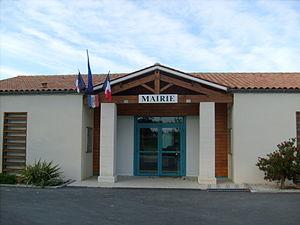
Pessines
Pessines est une commune du sud-ouest de la France, située dans le département de la Charente-Maritime. Ses habitants sont appelés les Pessinois et les Pessinoises.